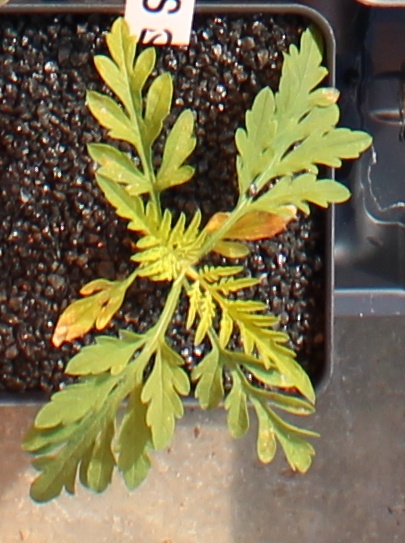
Label: Ragweed